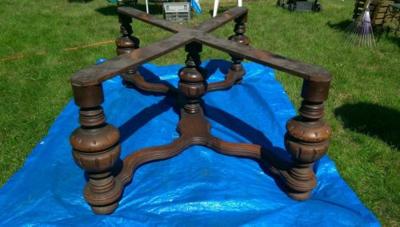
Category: table